An Essay on the Nature and Immutability of Truth

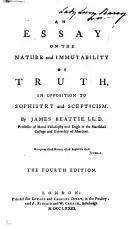

An Essay on the Nature and Immutability of Truth is a 1770 book about truth by the Scottish philosopher and poet James Beattie. His major work, the book enjoyed great success but angered the philosopher David Hume and has been criticized for Beattie's tendency to denounce his opponents.